List of The Walking Dead (TV series) characters

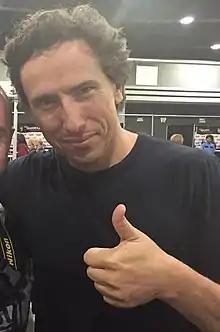
Michael Traynor

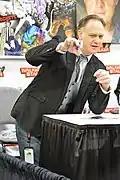
Jason Douglas

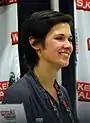
Dahlia Legault

The Alexandria Safe-Zone, first appearing in "The Distance", is a suburban community protected by large walls, located near Alexandria, Virginia. It is a self-powered community with solar panels to help power the homes and water system. When Rick's group is invited to join Alexandria, they find that the Alexandrians are defenseless, weak, and have sheltered themselves from the real world outside their gates without knowing the brutality that surrounds it, leading to a strife between the two groups. Due to several crises and attacks from multiple hostile groups, many of the original residents of Alexandria eventually die.